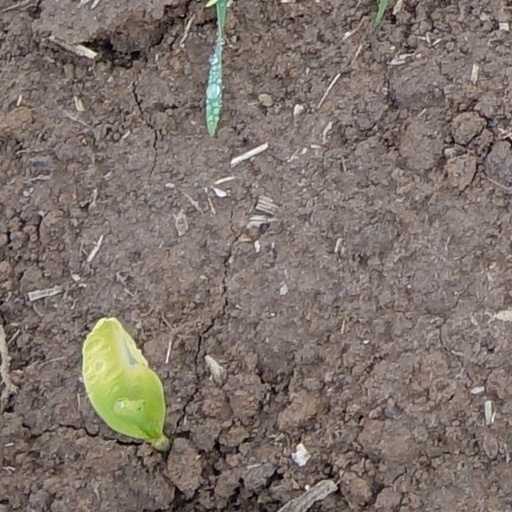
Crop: wheat